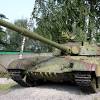
Label: Tank